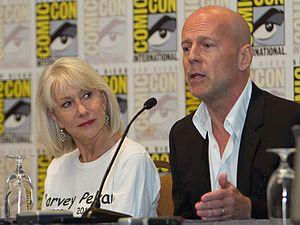
RED (film) / Medvirkende
Helen Mirren og Bruce Willis på pressemøde om filmen
RED er en amerikansk film fra 2010 instrueret af Robert Schwentke med Bruce Willis og Morgan Freeman i hovedrollerne.